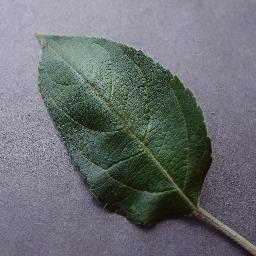
Label: Apple___healthy